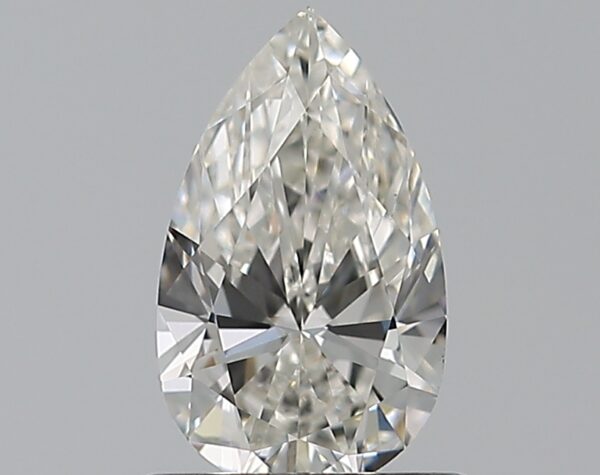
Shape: pear
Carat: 0.7
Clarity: VVS2
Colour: G
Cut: EX
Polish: EX
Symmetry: VG
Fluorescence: N
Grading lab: GIA
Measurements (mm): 8.03 x 4.77 x 2.96